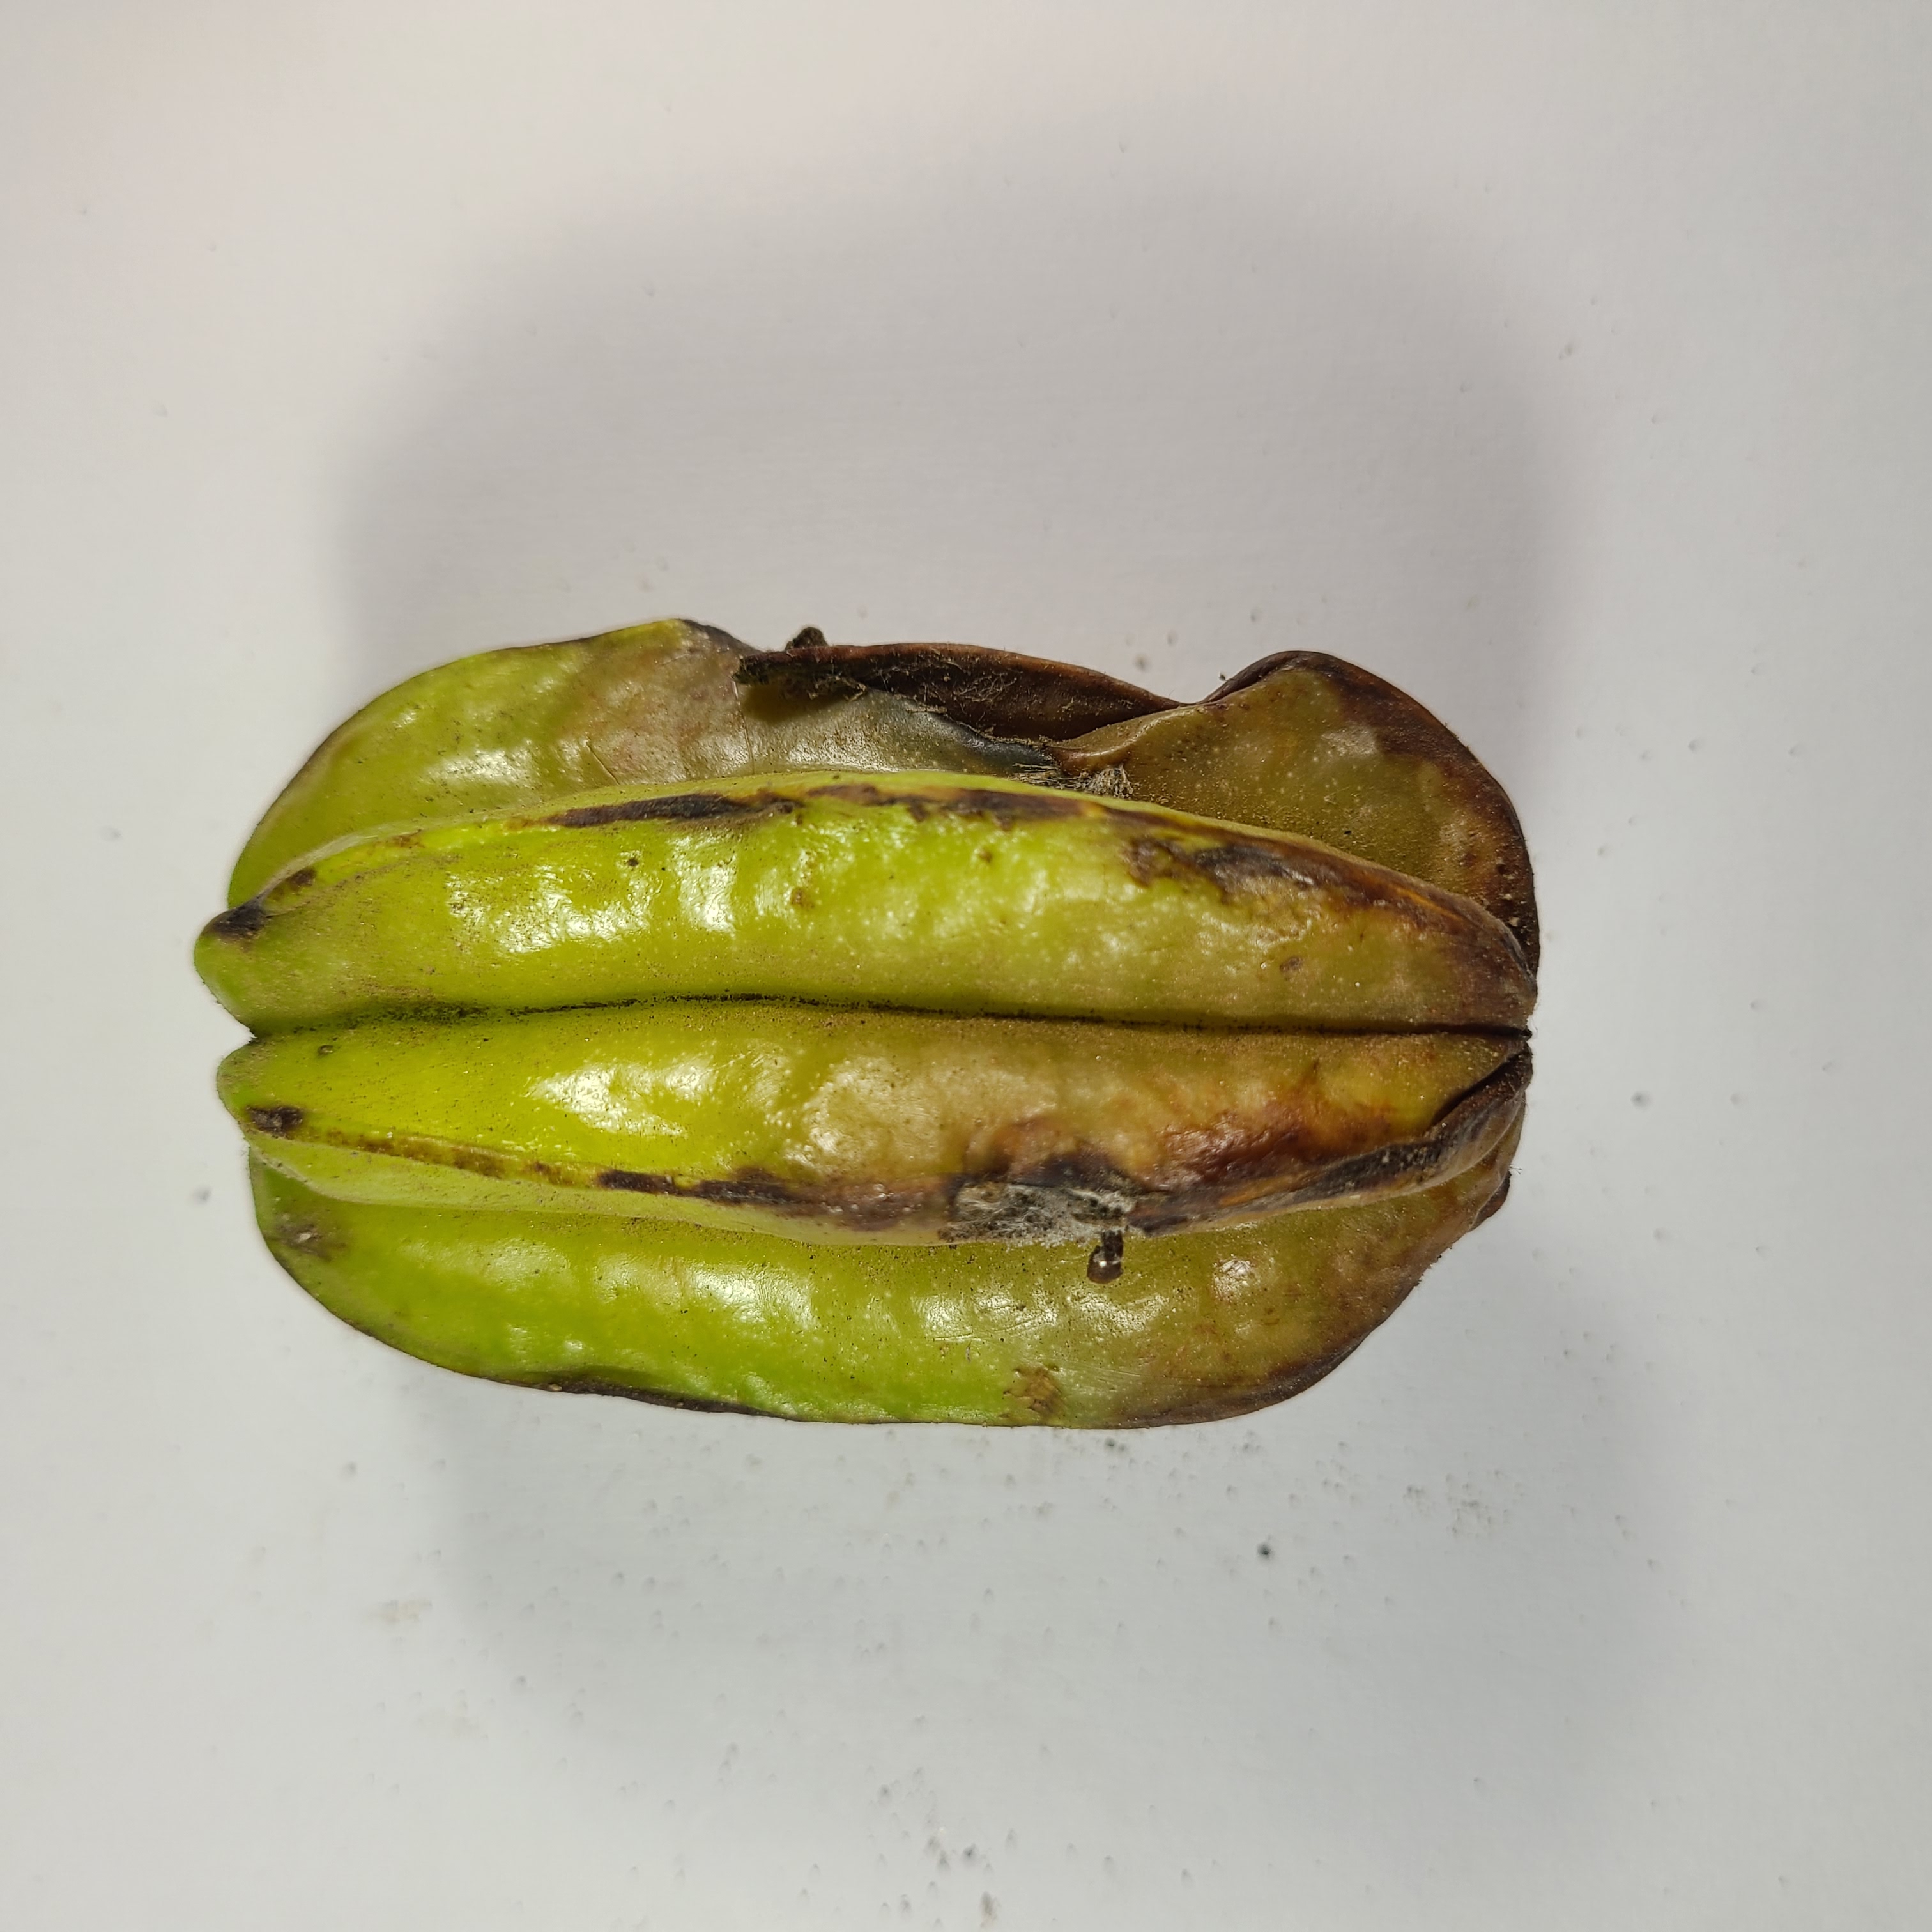
Label: Unhealthy Fruits